Lynton K. Caldwell

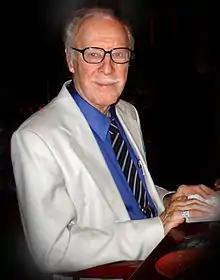

Lynton Keith Caldwell (November 21, 1913 – August 15, 2006) was an American political scientist and a principal architect of the 1969 National Environmental Policy Act, the first act of its kind in the world. He was educated at the University of Chicago and spent most of his career at Indiana University Bloomington, where he received tenure in 1956 and retired as Arthur F. Bentley Professor Emeritus of Political Science in 1984. Caldwell was the internationally acclaimed author or coauthor of fifteen books and more than 250 scholarly articles, which may be found in at least 19 different languages. He served on many boards and advisory committees, as a consultant on environmental policy issues worldwide, and received numerous honors and awards.